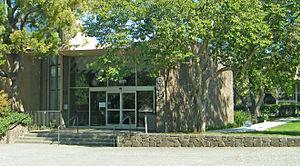
Facebook [ˈfeɪsbʊk] est un réseau social en ligne qui permet à ses utilisateurs de publier des images, des photos, des vidéos, des fichiers et documents, d'échanger des messages, joindre et créer des groupes et d'utiliser une variété d'applications.